John Gale (journalist)

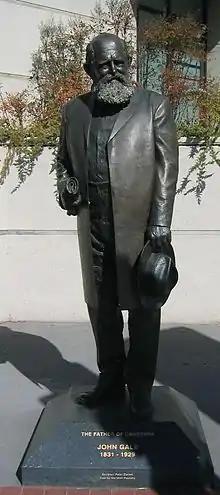
John Gale, "The father of Canberra"

John Gale (17 April 183115 July 1929) was an Australian newspaper proprietor, lay preacher and politician. He was the founder of "The Queanbeyan Age", the first newspaper to serve the Queanbeyan district in New South Wales. He was also an advocate for the Queanbeyan-Canberra area as the best site of a future Australian national capital, for which he is sometimes called the "Father of Canberra" (although that epithet is also applied to Sir Austin Chapman). He served a single term as Member for Murrumbidgee in the New South Wales Legislative Assembly.